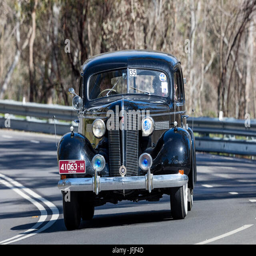
vintage series sedan driving on country roads near the town